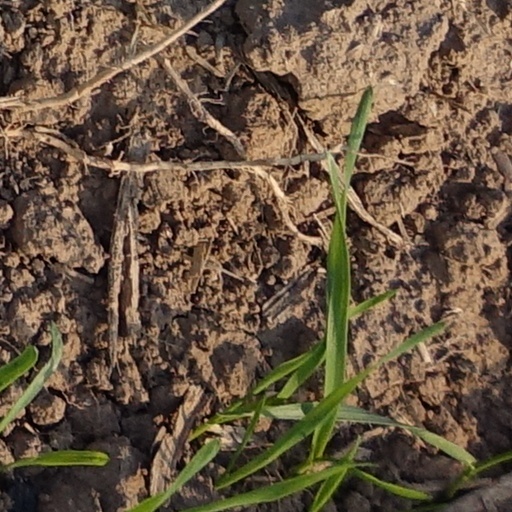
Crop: wheat